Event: Nepal Earthquake
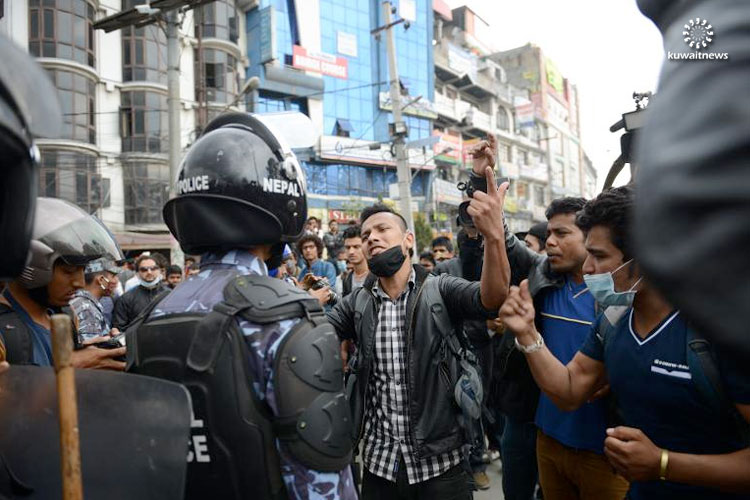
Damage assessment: no_damage